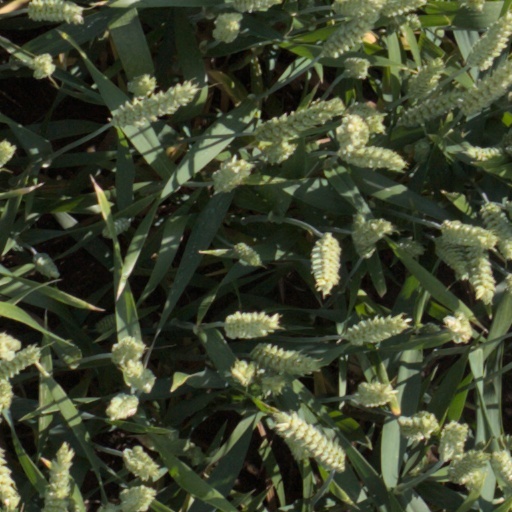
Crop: wheat